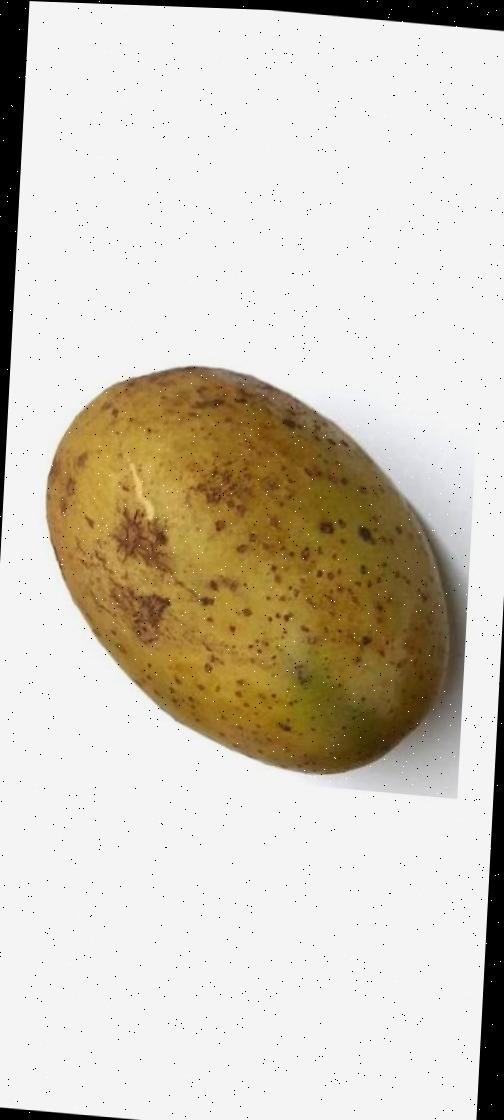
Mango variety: Gourmoti